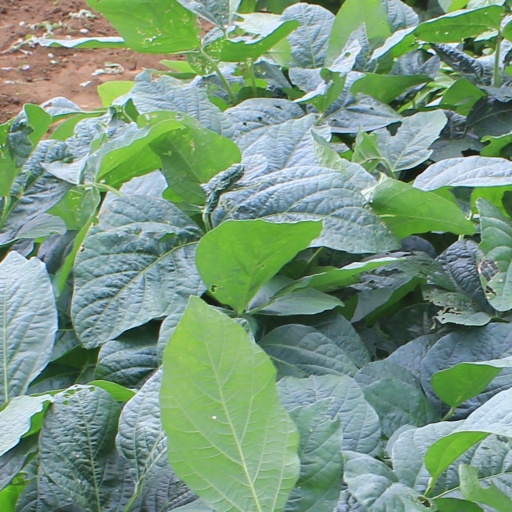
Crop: soybean